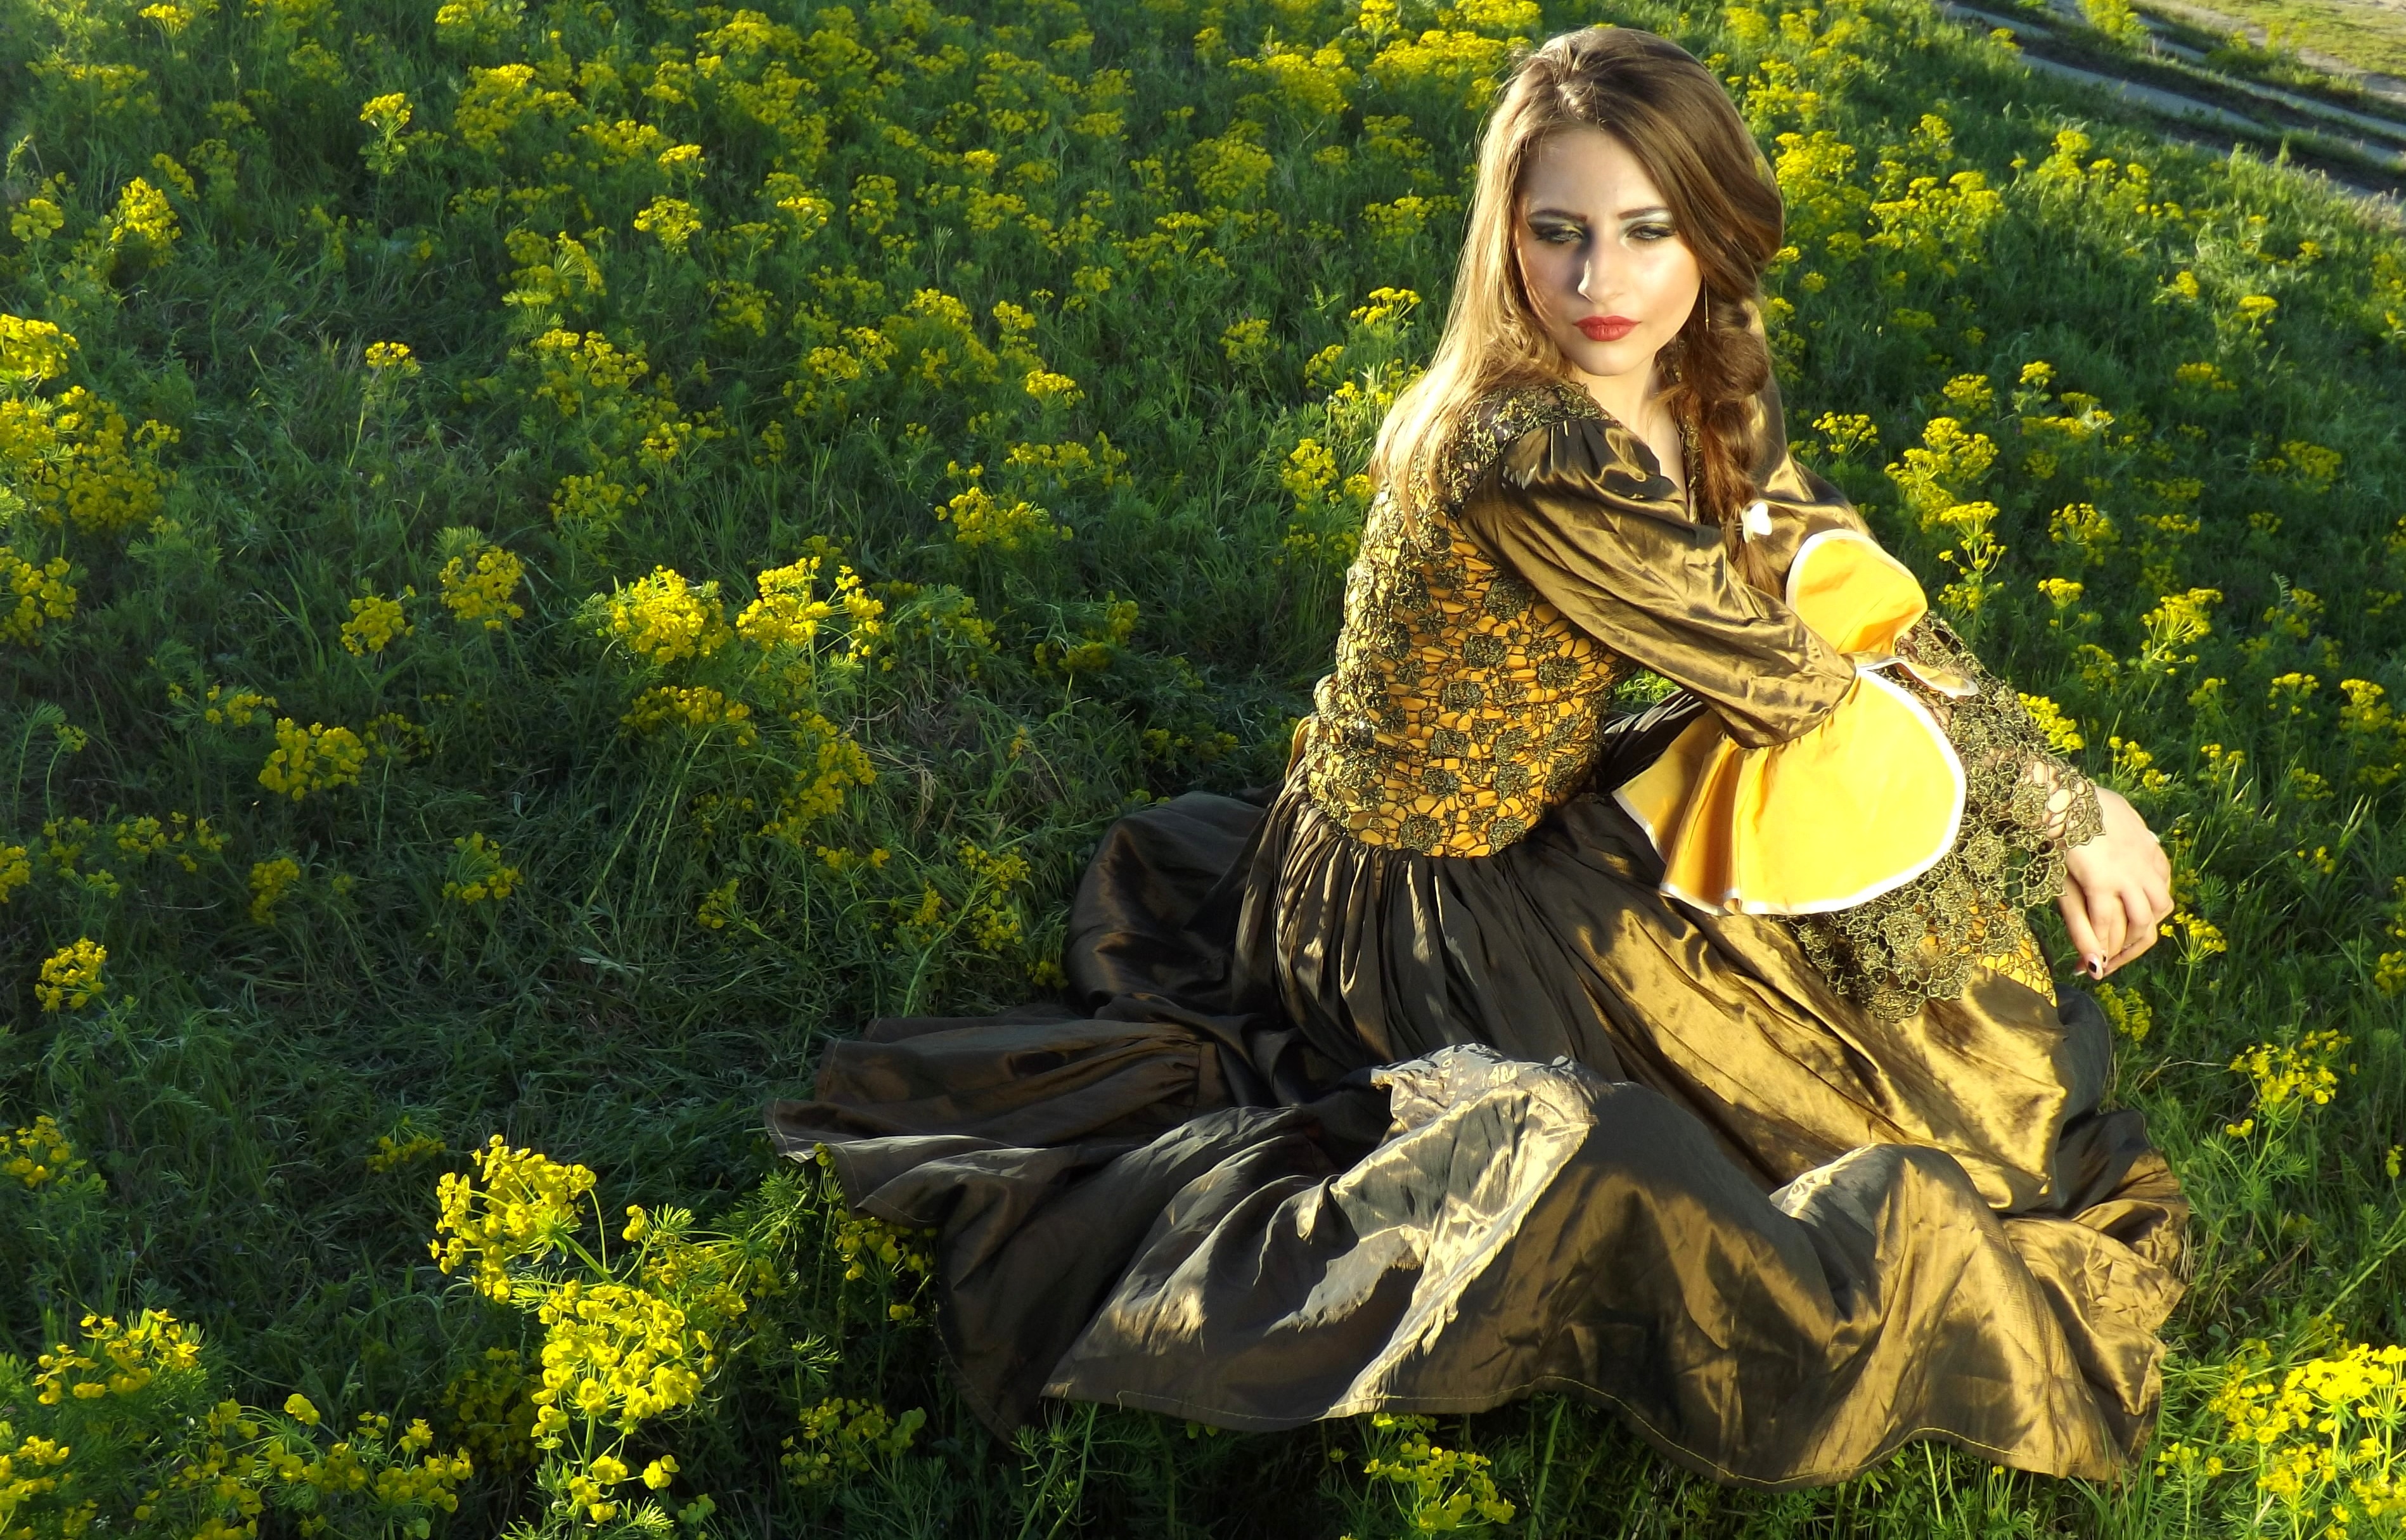
plant, girl, flower, spring, autumn, yellow, flowers, dress, beauty, princess